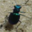
Label: beetle